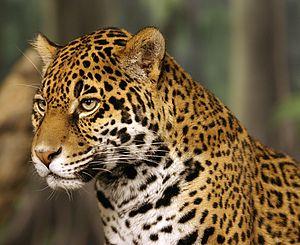
Cette page a pour objet de présenter un arbre phylogénétique des Carnivora, c'est-à-dire un cladogramme mettant en lumière les relations de parenté existant entre leurs différents groupes, telles que les dernières analyses reconnues les proposent. Ce n'est qu'une possibilité, et les principaux débats qui subsistent au sein de la communauté scientifique sont brièvement présentés ci-dessous, avant la bibliographie.